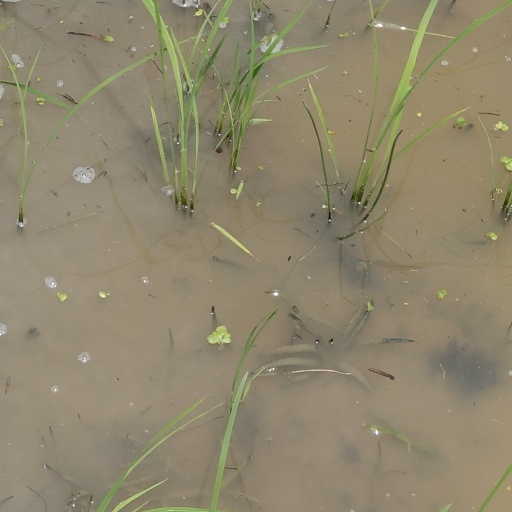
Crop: rice